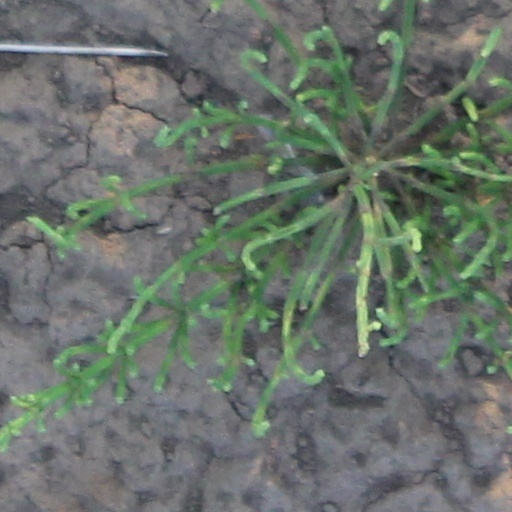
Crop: wheat